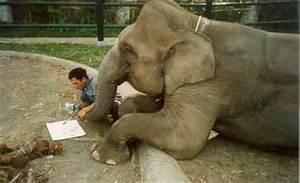
elephant